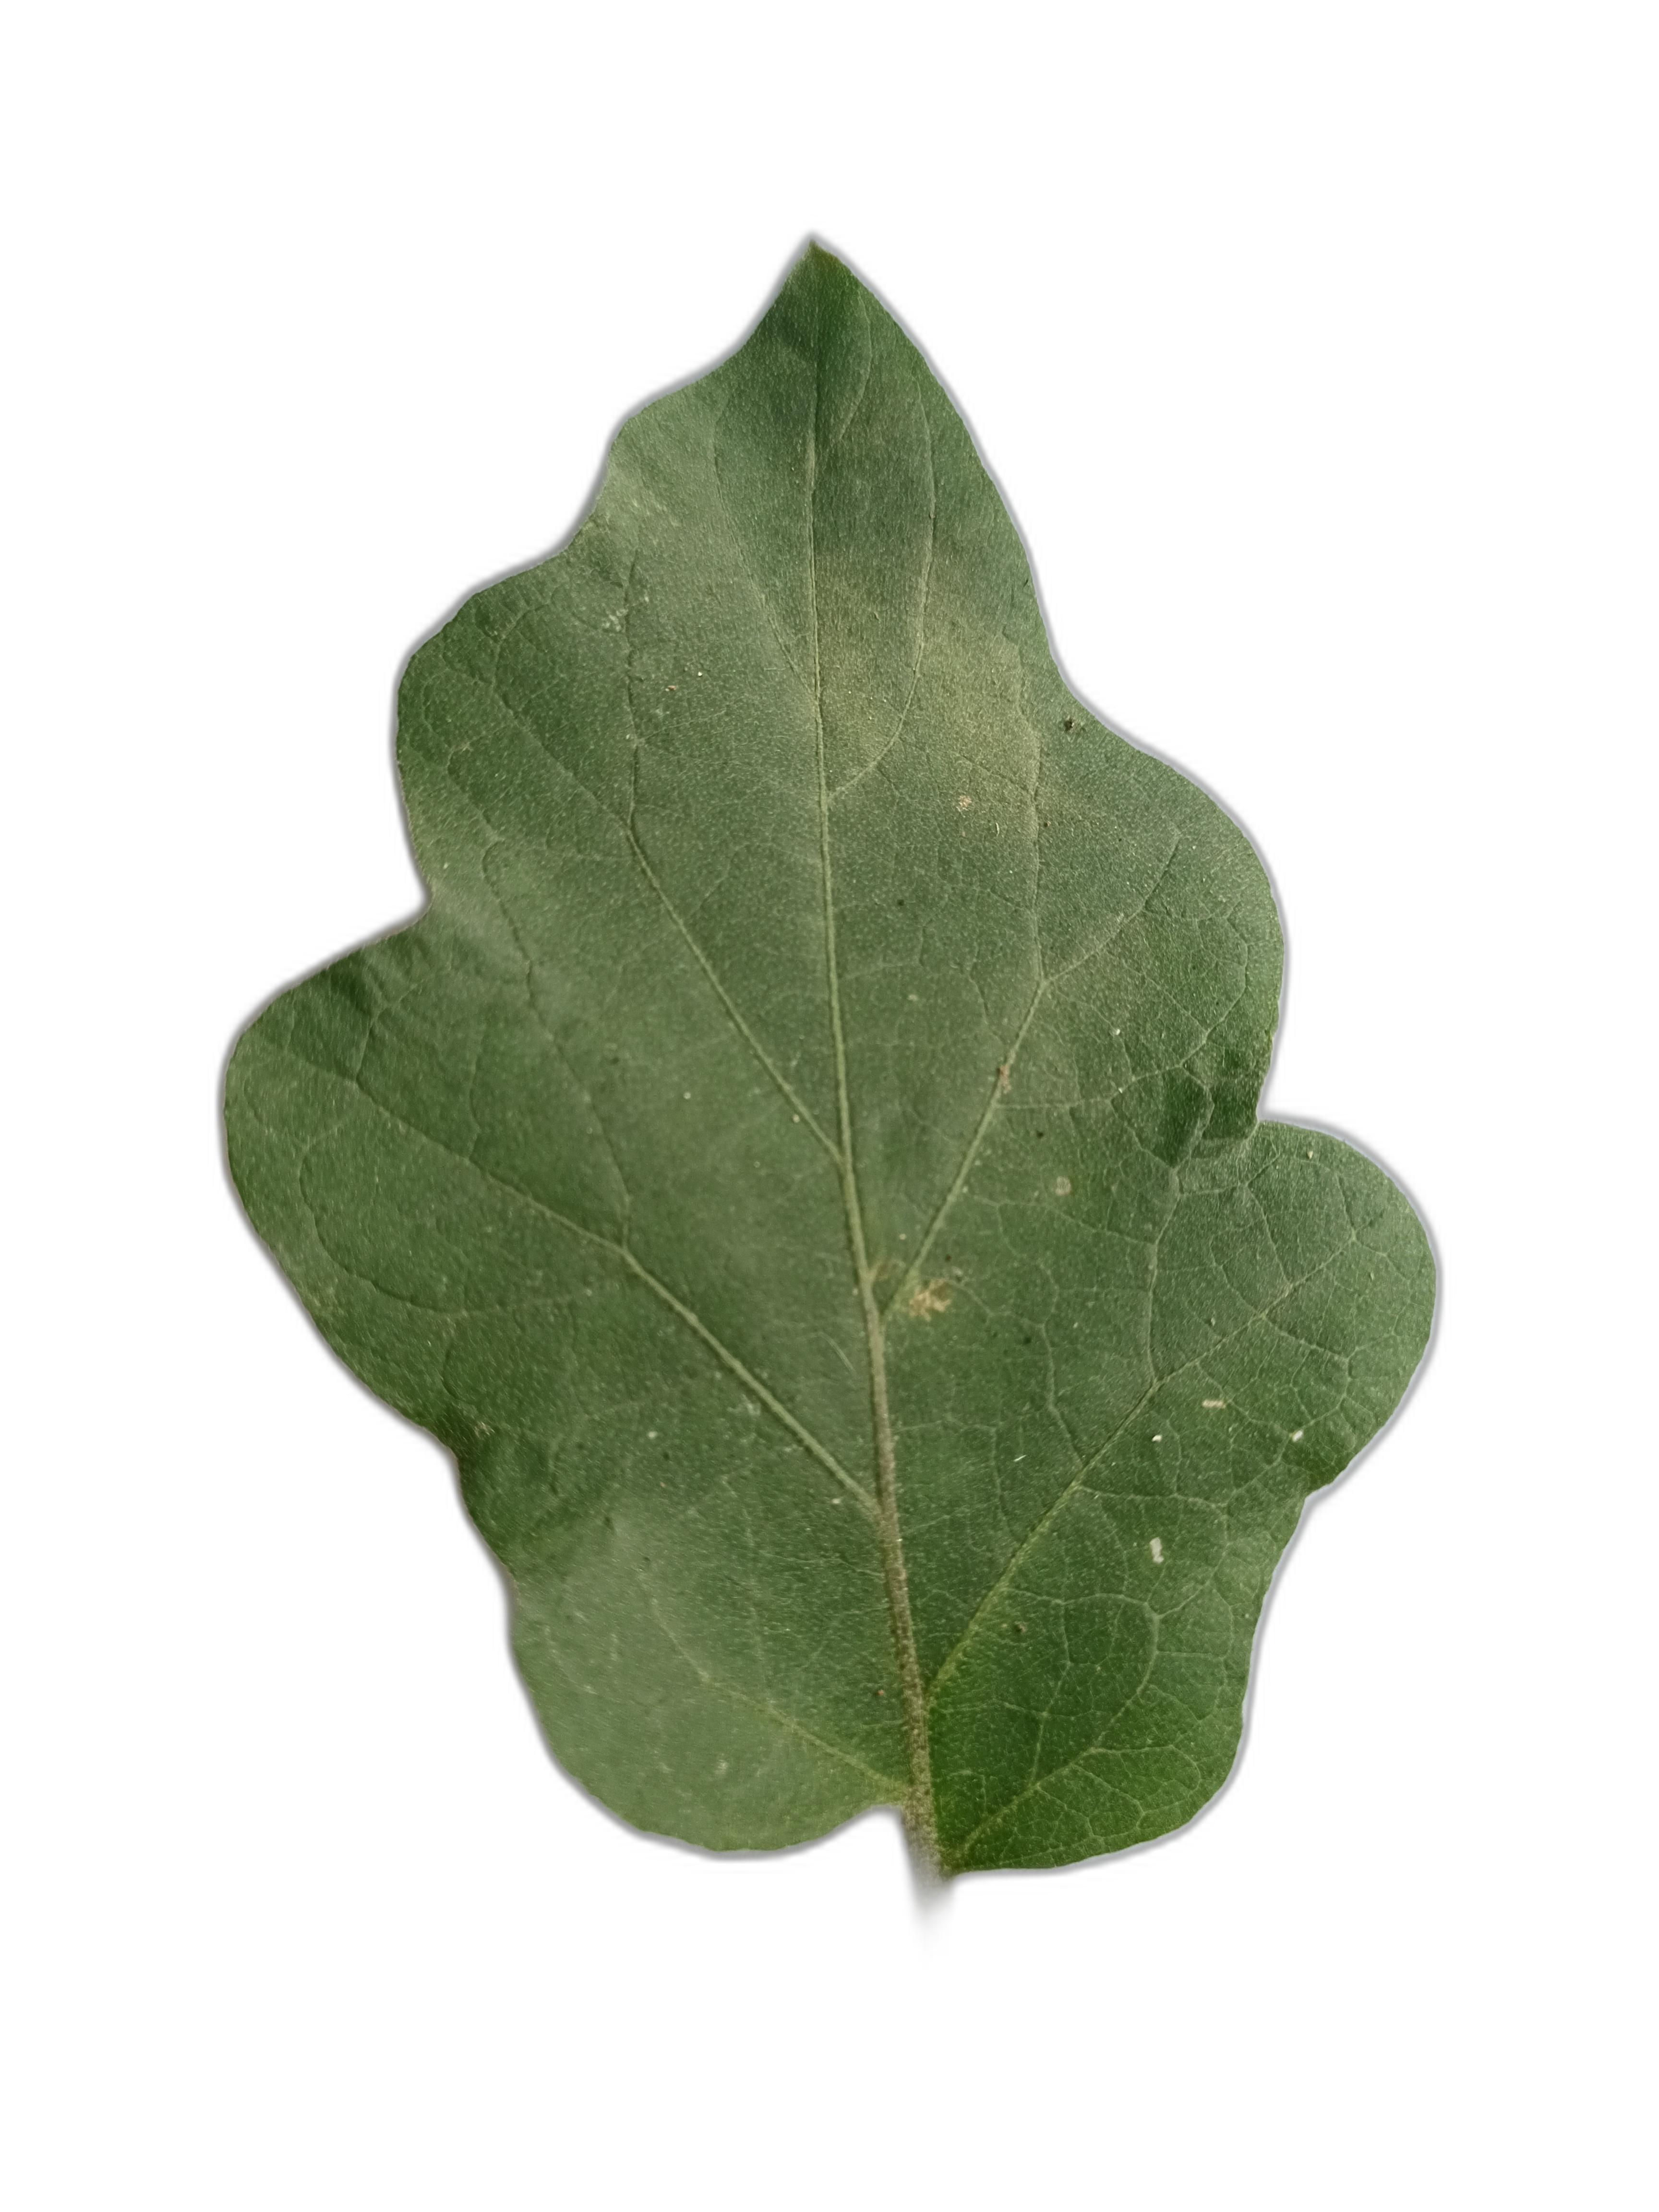
Label: Healthy Leaf